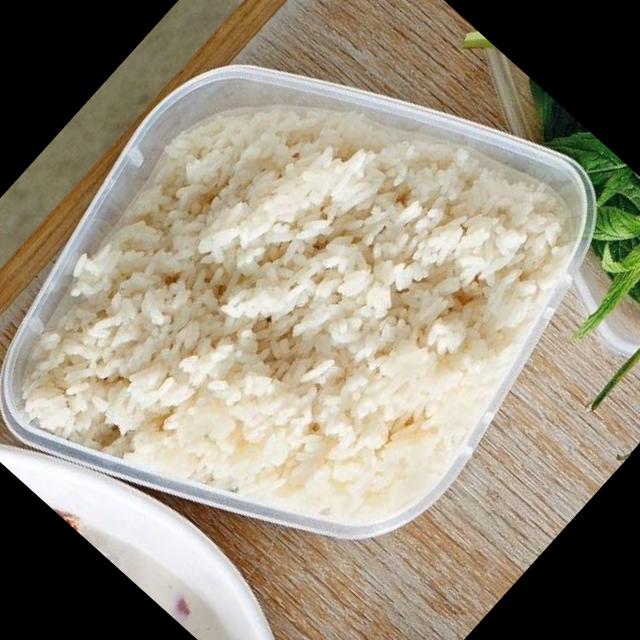
Dish: white_rice